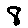
Label: 8